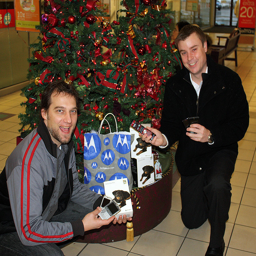
Two men holding mobile phone in front of a Christmas tree.
Two men display their presents under a Christmas tree.
two people kneeling holding coll phones near a christmas tree
Two men smiling opening presents in front of christmas tree
two males and they are both holding cellphones